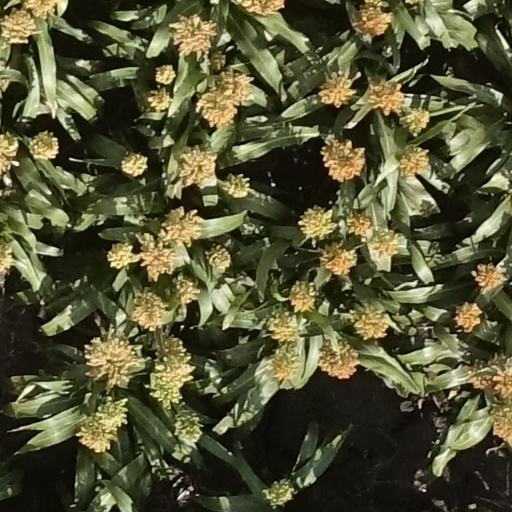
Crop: sorghum